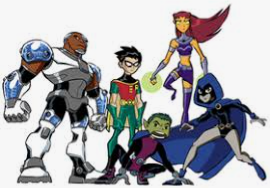
Portrait style: Cartoon Portrait